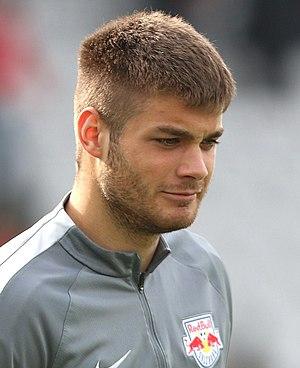
Duje Ćaleta-Car, prononcé : [duje t͡ɕaleta t͡sar], né le 17 septembre 1996 à Šibenik, est un footballeur international croate. Il évolue au poste de défenseur central à l'Olympique de Marseille. Il est finaliste de la Coupe du monde 2018.